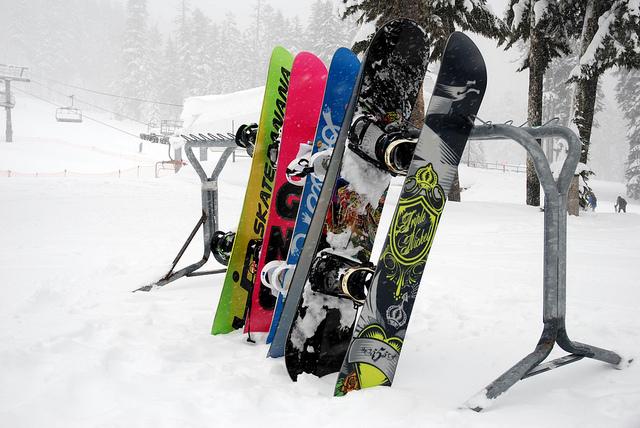
Six snowboards are propped in the snow on a rail.